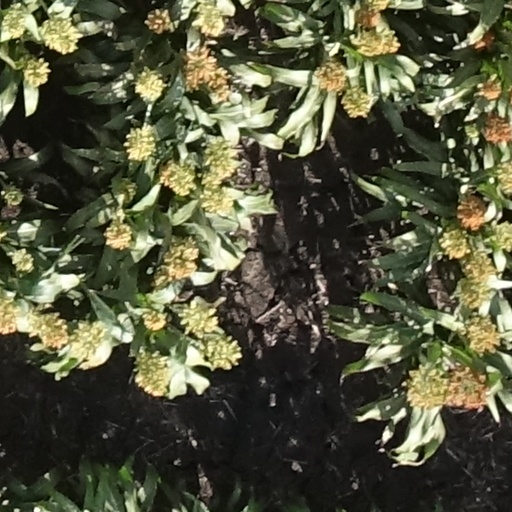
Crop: sorghum